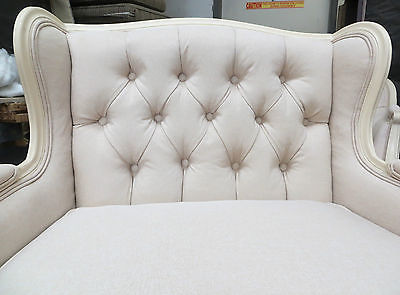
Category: chair